East Tennessee bridge burnings

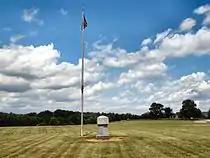
Pottertown Bridge Burners memorial near Mosheim, dedicated to the Lick Creek bridge burners

Having sworn an oath of secrecy, William Carter never revealed the names of anyone involved in the bridge-burning conspiracy, not even after the war had been over for decades. As a result, many of the conspirators are still unknown. In 1871, the names of the southeastern Tennessee conspirators were made public when their leader, Alfred Cate, petitioned Congress for compensation for their actions. Oliver Perry Temple uncovered still more names through correspondence with known conspirators as he collected information for his book, "East Tennessee and the Civil War", in the 1890s.